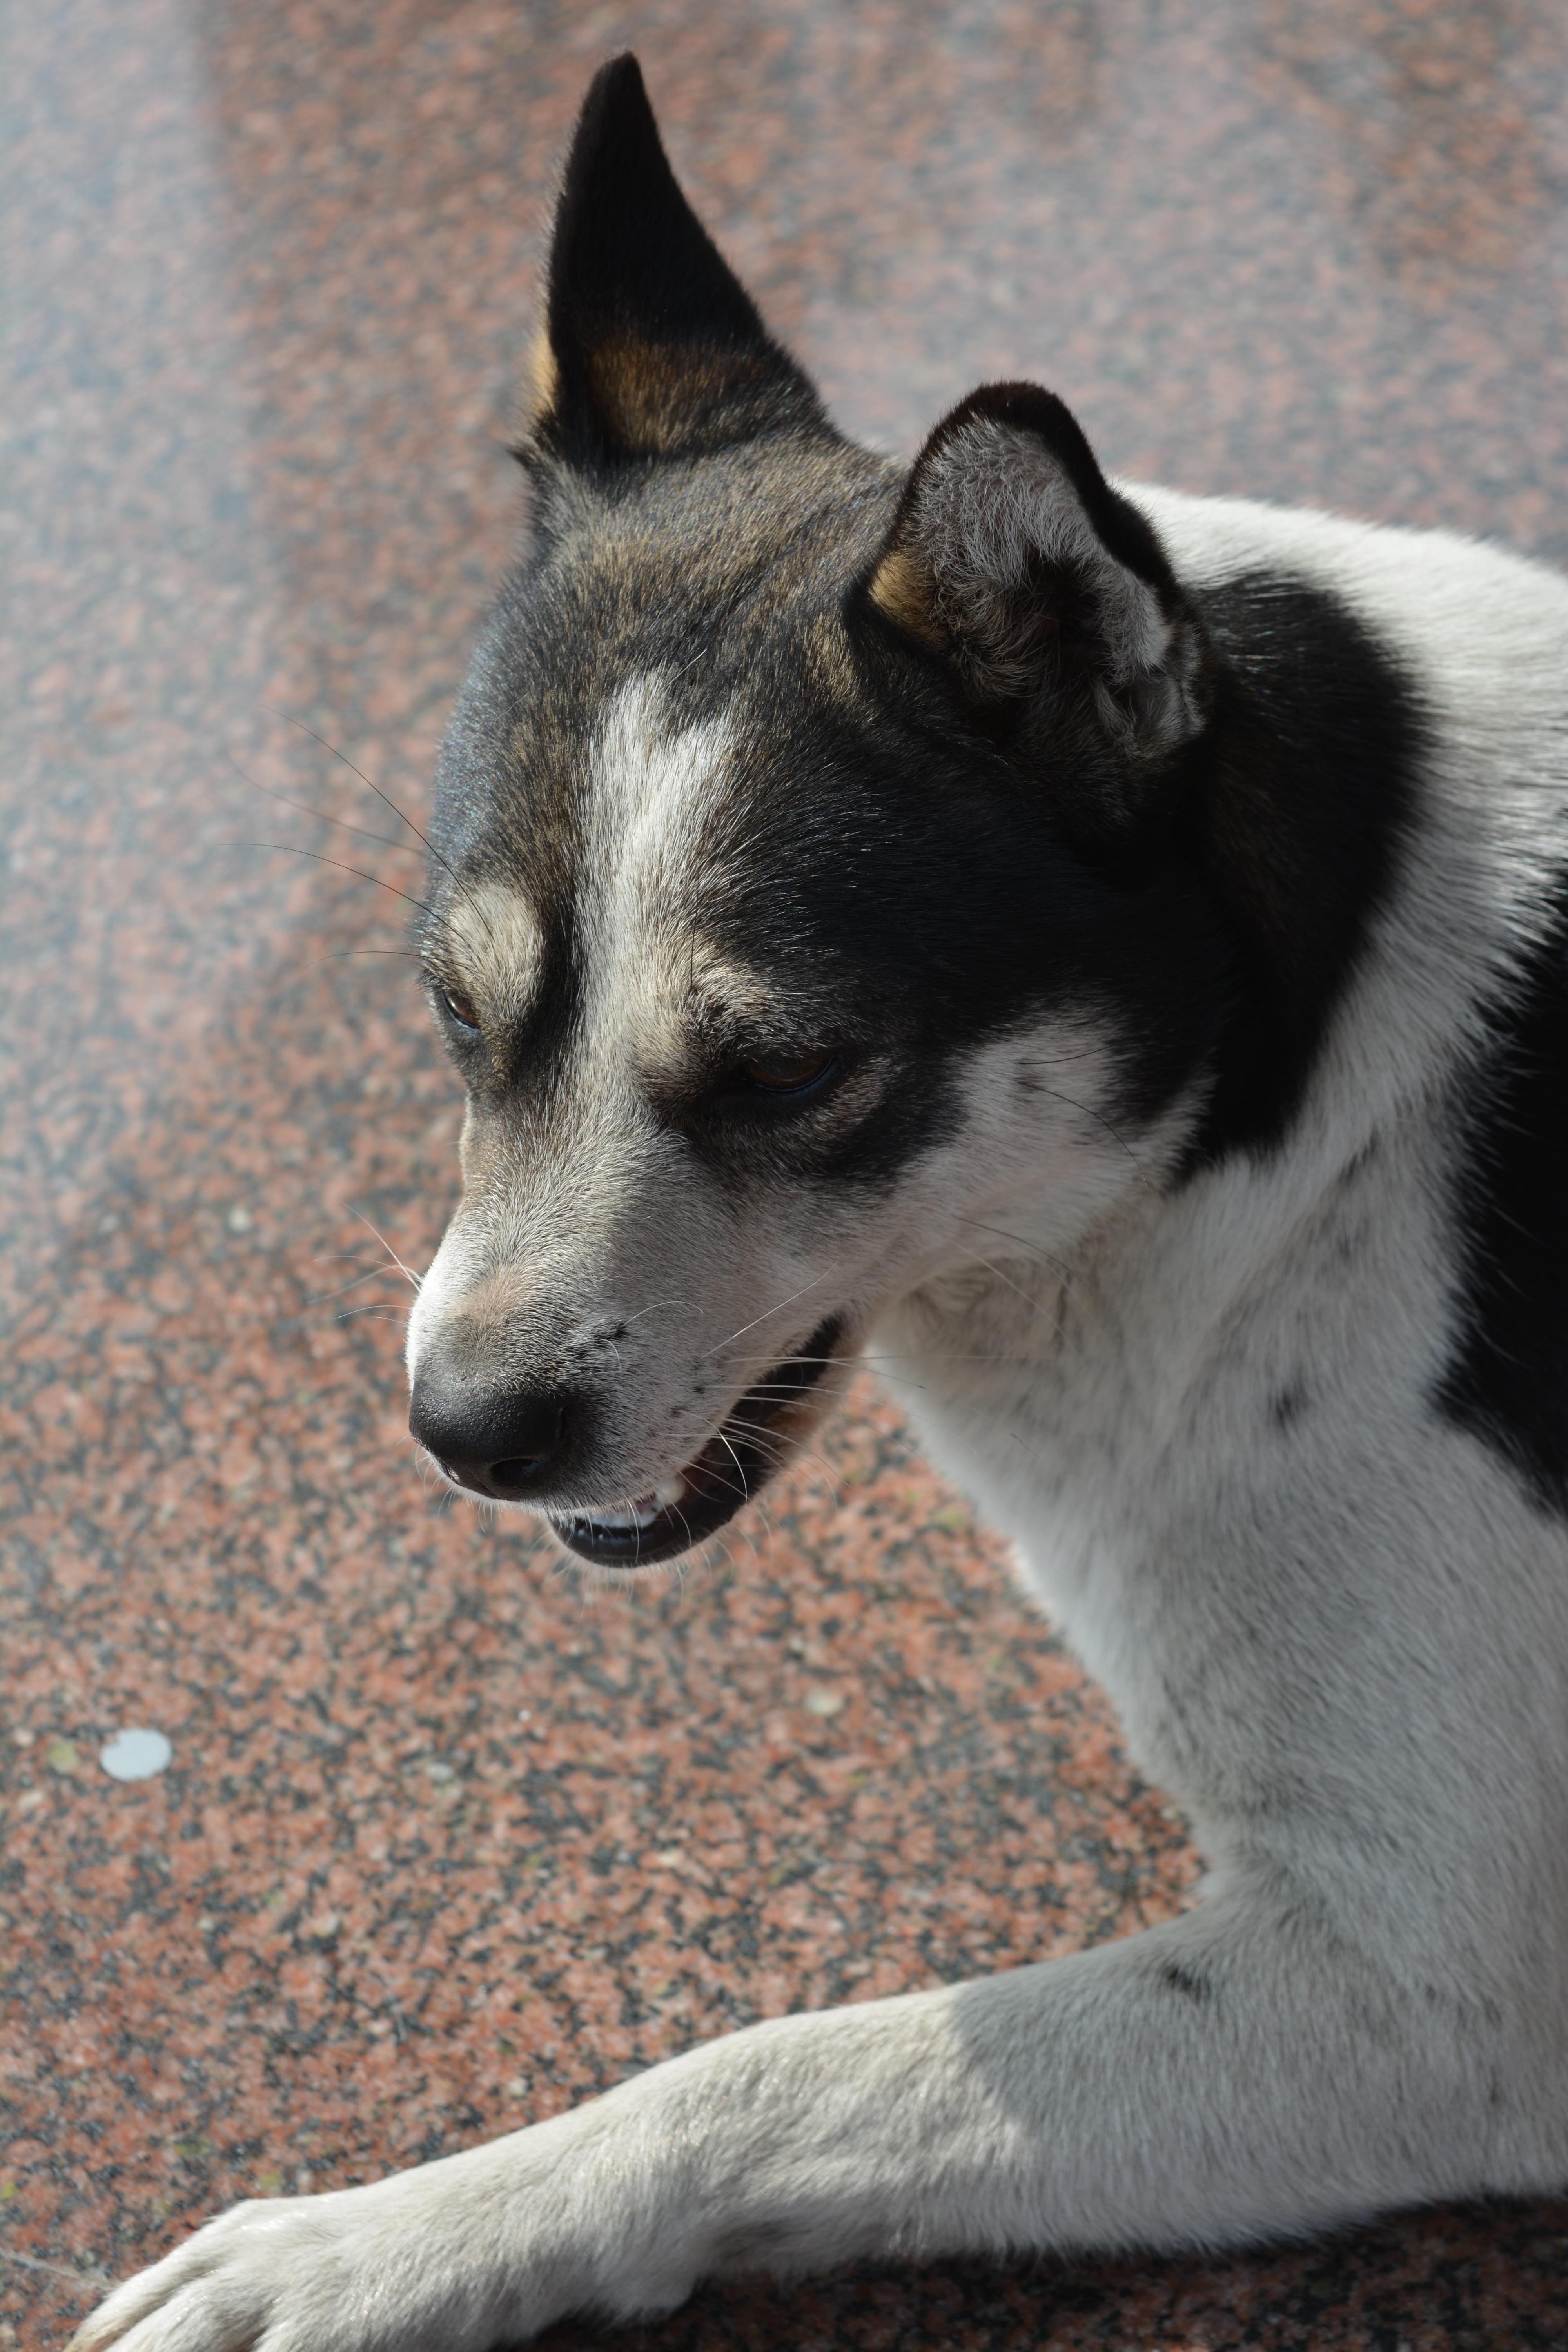
puppy, dog, mammal, vertebrate, dog breed, siberian husky, karelian bear dog, street dog, dog like mammal, dog breed group, east siberian laika, chinese rural dogs, huagou